Religion in Ecuador

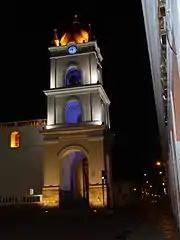
Latacunga's Church

The liberals' ascendancy in 1905 brought a series of drastic limitations to the Catholic Church's privileges. The state admitted representatives of other religions into the country, established a system of public education, and seized most of the church's rural properties. In addition, legislation formally abolished tithes (although many hacienda owners continued to collect them). The 1945 constitution (and the Constitution of 1979) firmly established freedom of religion and the separation of church and state.